Ferrari F399

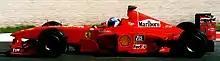
Mika Salo replaced Michael Schumacher during his injury from Austria to the Nürburgring

After the season had ended, Häkkinen had claimed the driver's title by two points from Irvine while Ferrari claimed the constructor's title by four points from McLaren.